Elimination Chamber (2013)

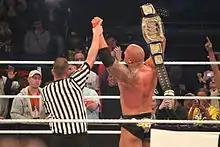
The Rock after retaining the WWE Championship at the event.

The third match was the Elimination Chamber match, which involved Mark Henry, Daniel Bryan, Randy Orton, Kane, Chris Jericho, and Jack Swagger. Jericho and Bryan started the match, while the other four competitors were locked inside 'pods'. One pod at a time opened during the match at intervals of four minutes, releasing a wrestler into the match. Swagger was the first wrestler released, followed by Kane, Orton, and finally Henry. All of Henry's opponents had stayed down before the World's Strongest Man entered the match. Henry used the World's Strongest Slam to eliminate Bryan first and then Kane by pinfall. Swagger, Jericho and Orton teamed up to eliminate Henry, after a Big Boot by Swagger, Codebreaker by Jericho and an RKO by Orton in order for the Viper to pin Henry after 23 minutes. After Henry was eliminated, he re-entered the chamber and executed three World's Strongest Slams: one on Orton, one on Jericho and one on Swagger, but everything got broken up at last. Jericho was the next man to be eliminated, after an RKO from Orton. Immediately after the pin, Swagger rolled Orton up to win and become the Number 1 contender for the World Heavyweight Championship at WrestleMania 29.